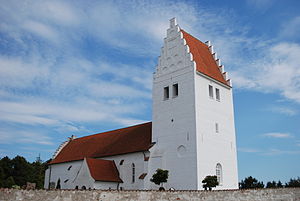
Fanefjord Kirke
Fanefjord Kirke.
Fanefjord Kirke, Møn
Fanefjord Kirke, fra omkring 1300, er en hvidkalket kirke opført i munkesten ved Fanefjord, højt og frit beliggende på Vestmøn med udsigt over Fanefjord og Grønsund. Kirken er særlig kendt for sine mange kalkmalerier. Kirken er den yngste af Møns middelalderlige stenkirker. Den består af et langhus, et tårn i vest og et våbenhus i nord. Langhusets vestre del er det mere end syv meter høje kirkeskib bygget i sidste halvdel af 1200-tallet. De nuværende krydshvælv er fra slutningen af 1400-tallet og langhuskoret fra begyndelsen af 1500-tallet. Kirkens rundbuede vinduer stammer formentlig fra en istandsættelse i 1724. I 1825 blev kirken købt af Klintholm gods og var i godsets ejerskab i næsten 100 år.